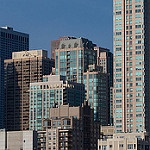
Label: buildings